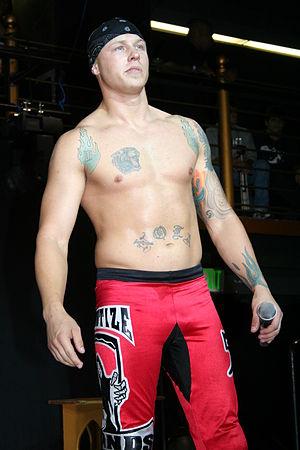
Oren Hawxhurst né le 8 juillet 1981 est un acteur, cascadeur et catcheur professionnel américain.